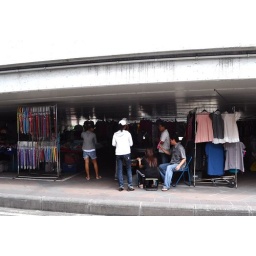
market under bridge